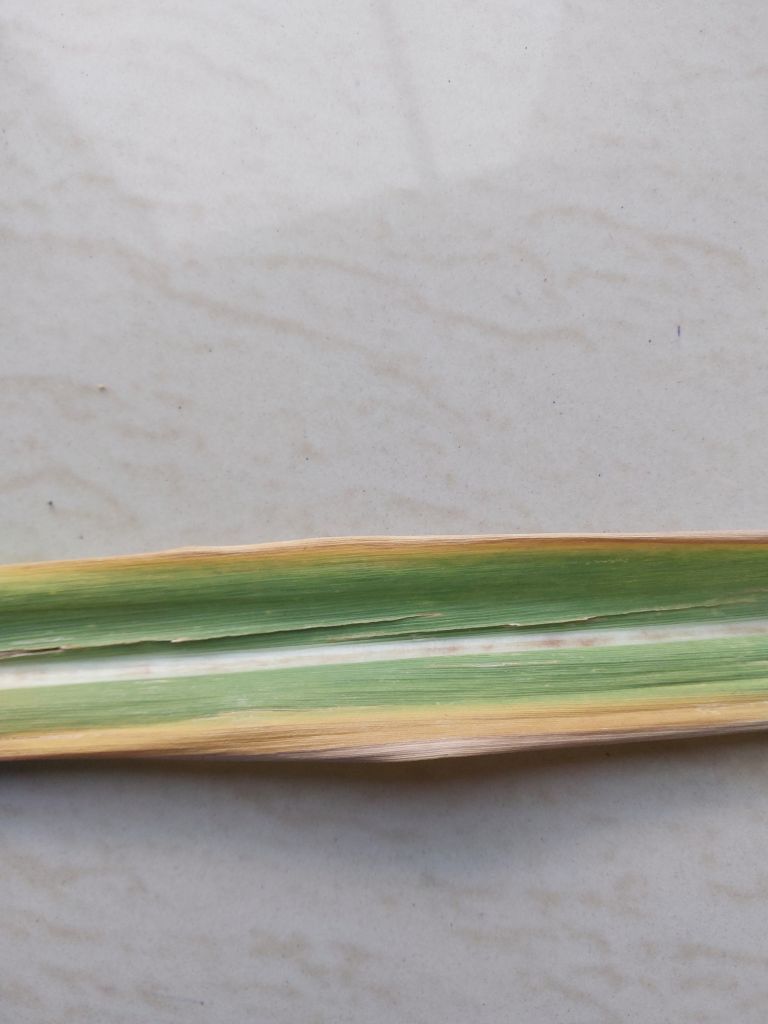
Label: Brown Spot